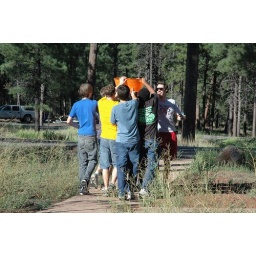
the guys help out the kitchen call by carrying the water